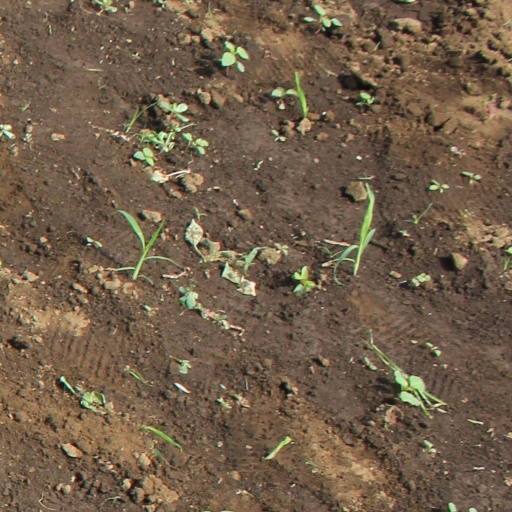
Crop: soybean